Dog food

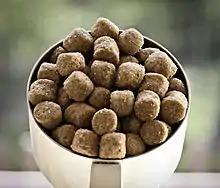
Dog kibble

Most commercially produced dog food is made with animal feed grade ingredients and comes dry in bags (also known in the US as "kibble") or wet in cans. Dry food contains 6–10% moisture by volume, as compared to 60–90% in canned food. Semi-moist products typically run 25–35%. Isotopic analysis of dog food in the Brazilian market have found that they are basically made of maize and poultry by-products.